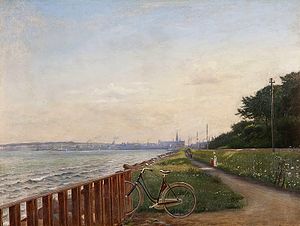
Julius Petersen (maler)
Julius Petersen, Aarhus og havnen set fra nord, 1900, Den Gamle By.
Aarhus og havnen set fra nord 1900. Julius Petersen 1851 - 1911. Nr. 2870
Hans Henrik Julius Petersen var en dansk maler